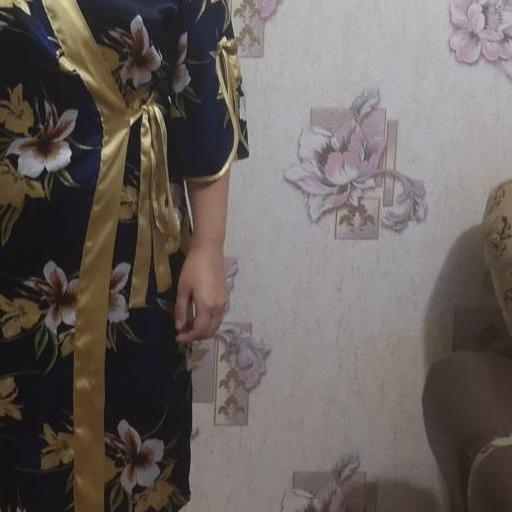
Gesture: no_gesture